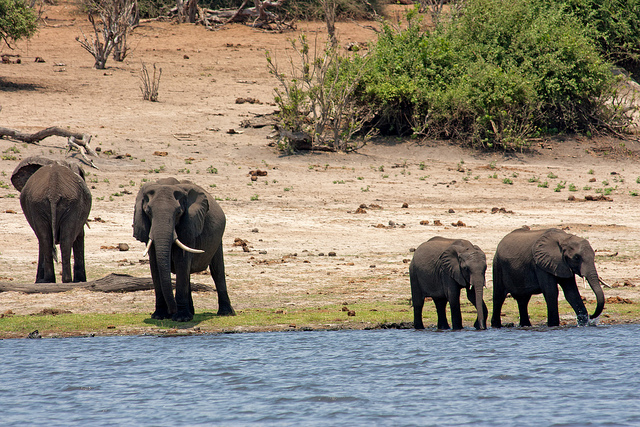
user: Given an image and a question. Answer the question in a short answer. Question: Why are the animals here? Short Answer:
assistant: drink